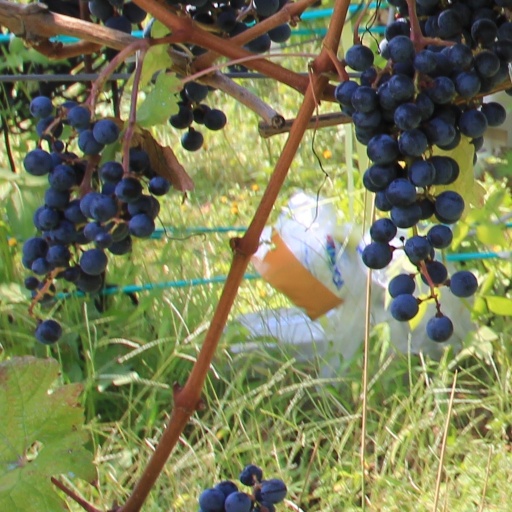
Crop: grape